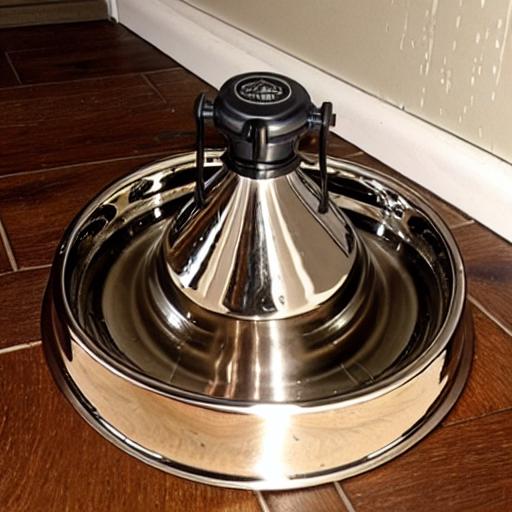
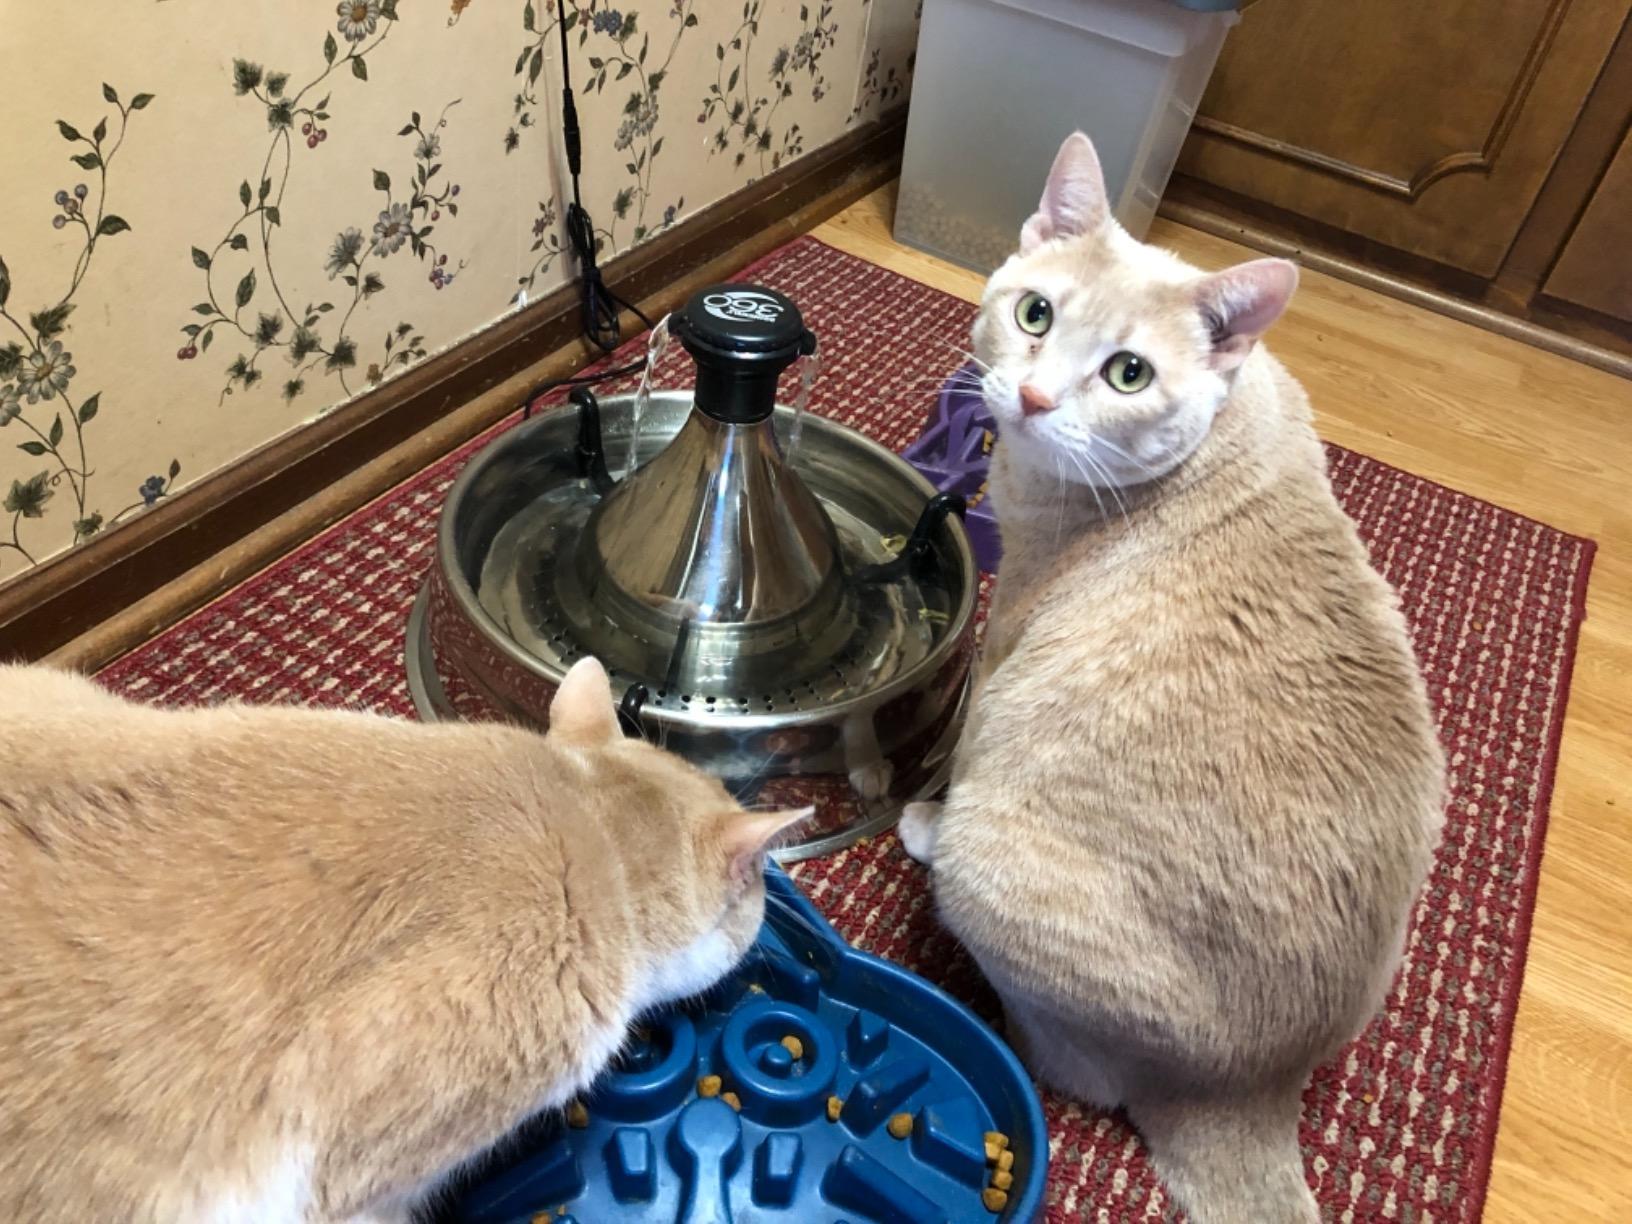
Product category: items_bowl
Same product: no